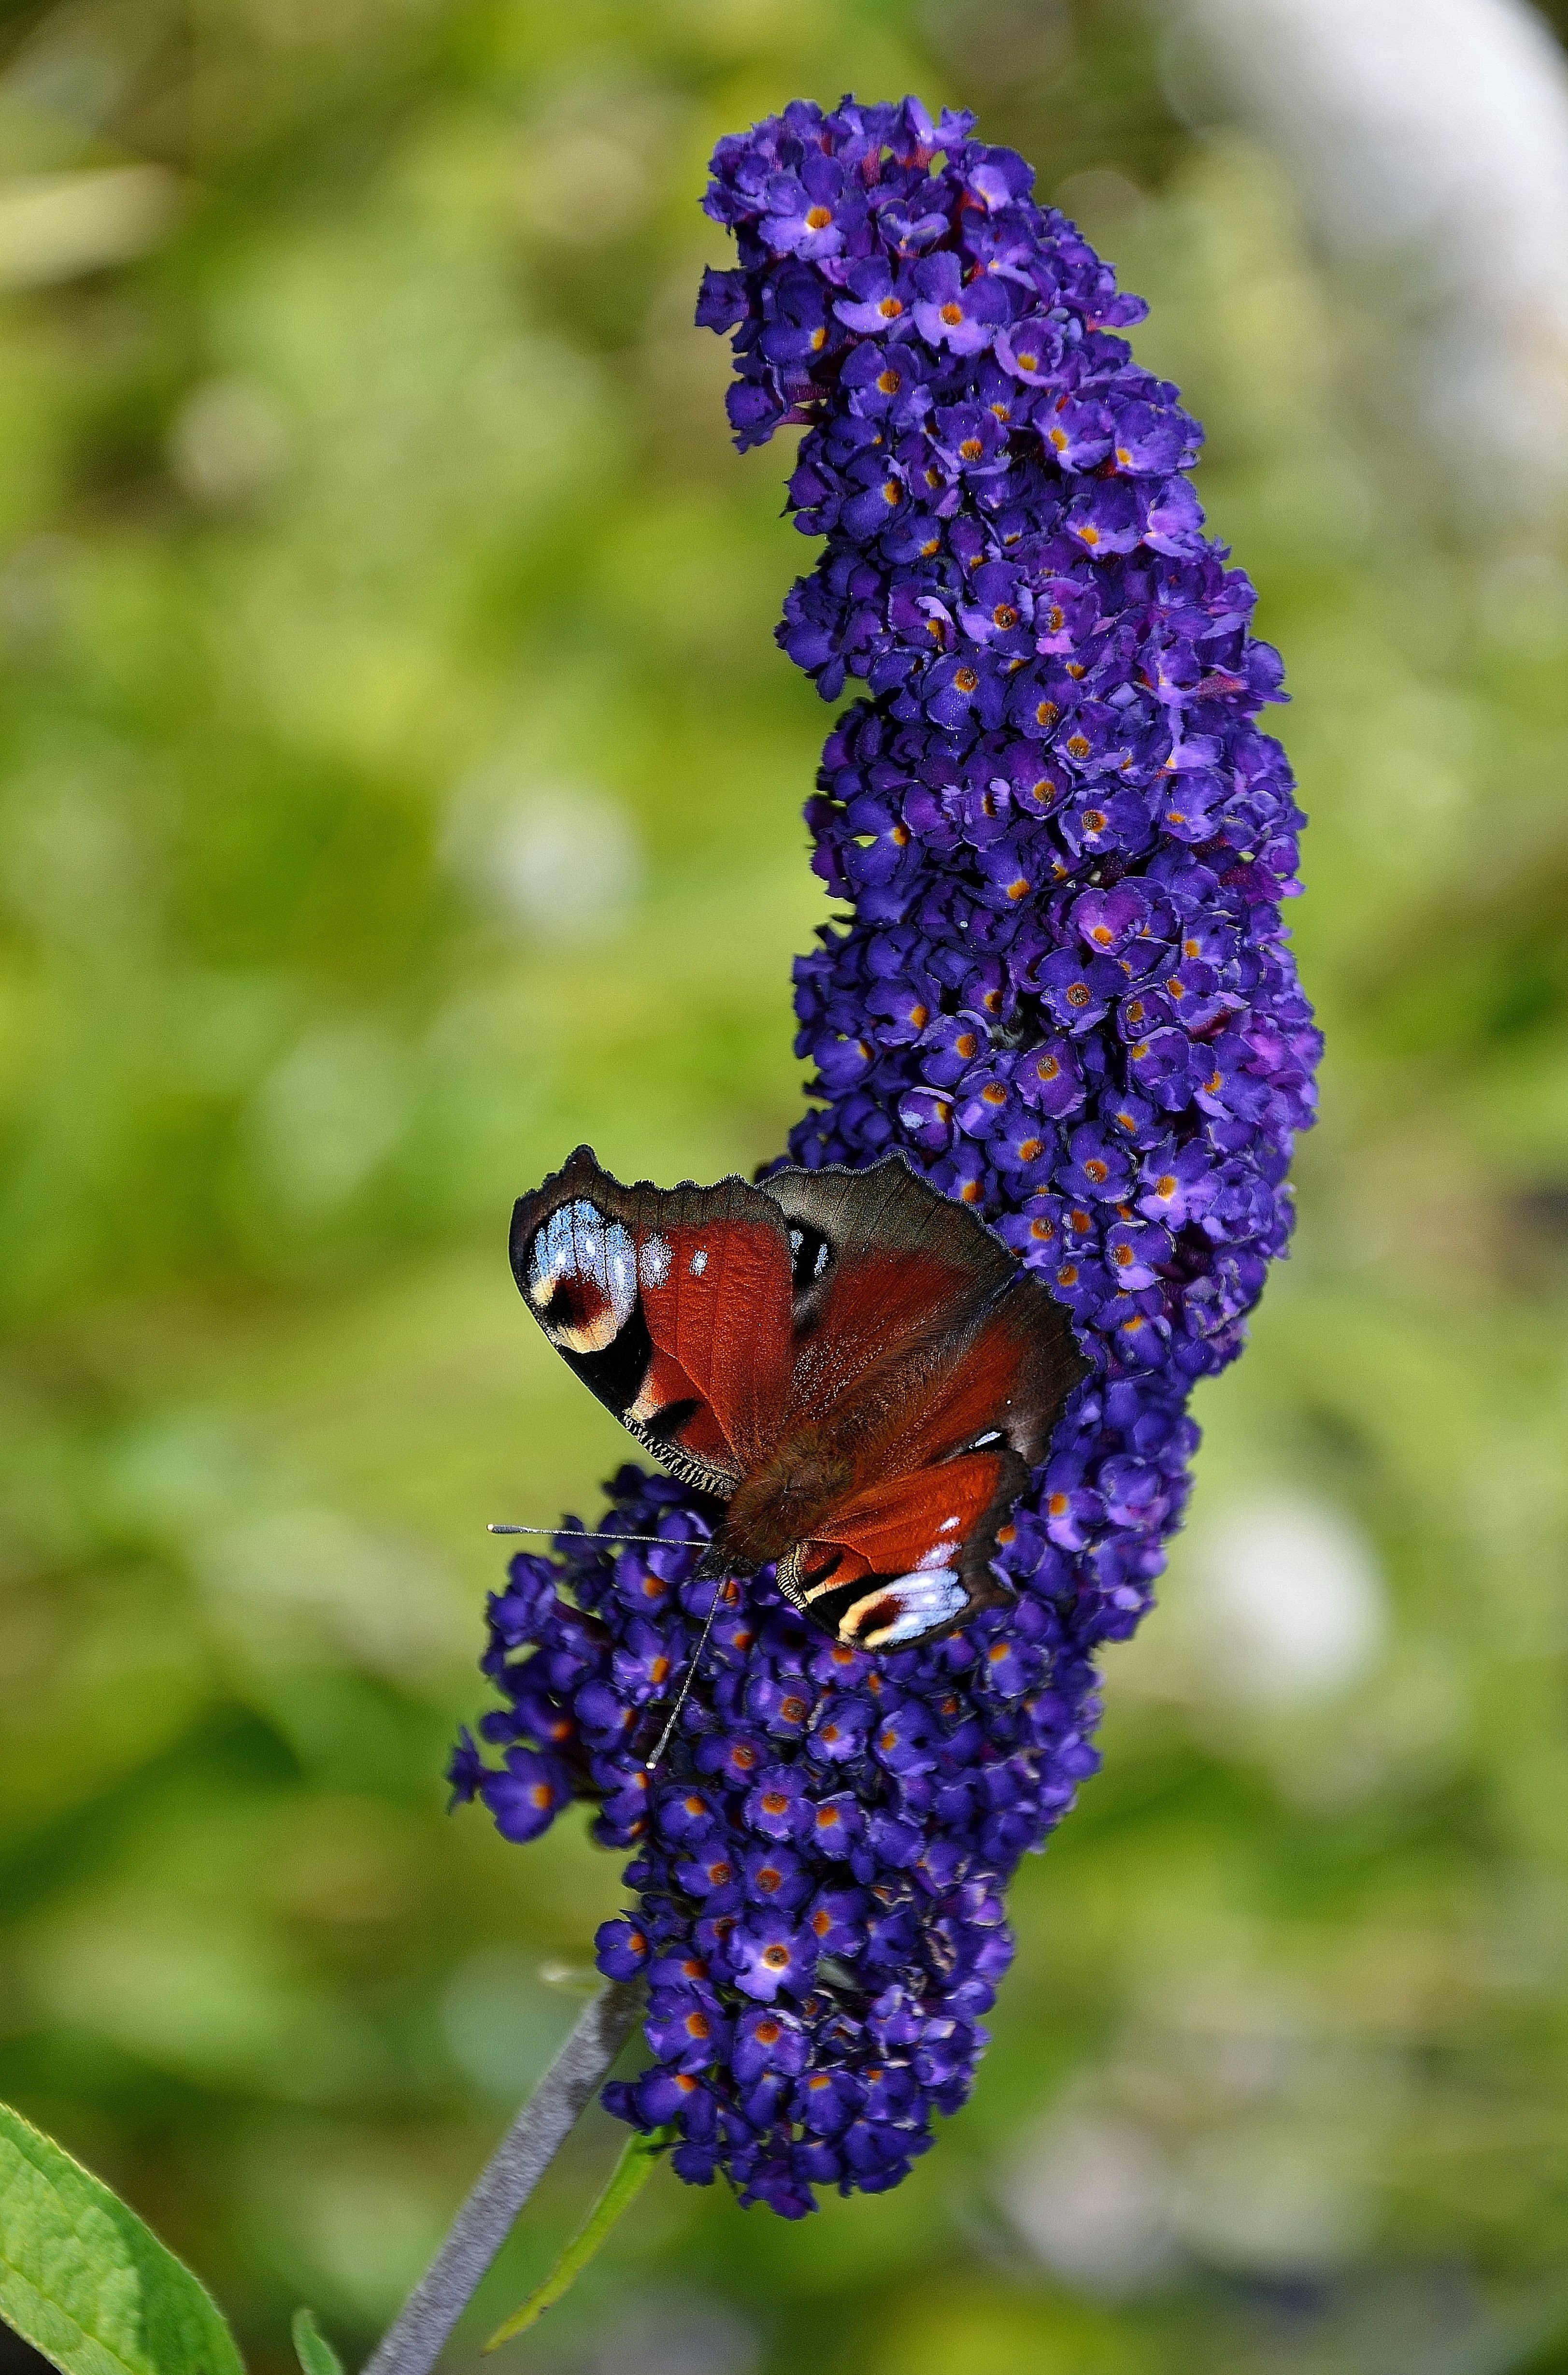
nature, grass, plant, flower, animal, wildlife, red, insect, macro, botany, blue, butterfly, flora, fauna, invertebrate, wildflower, close up, monarch butterfly, insects, lila, butterflies, leave, nectar, admiral, macro photography, pollinator, moths and butterflies